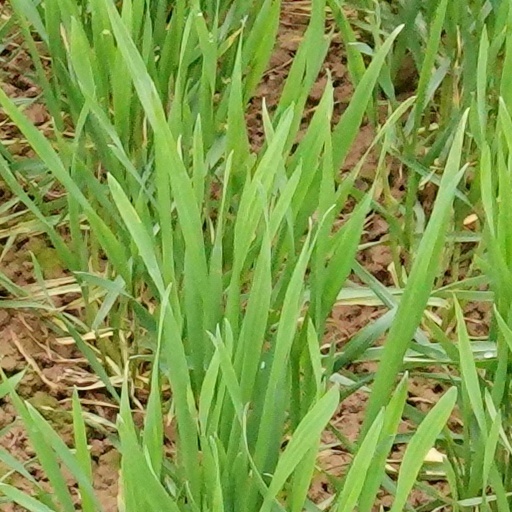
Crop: wheat